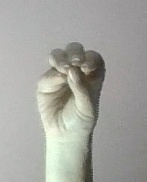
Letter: ha